Evermore

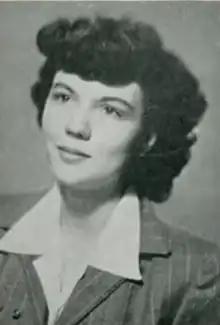
"Marjorie" is a tribute to Swift's maternal grandmother, Marjorie Finlay (pictured), who was an opera singer.

"Marjorie" is Swift's tribute to her maternal grandmother Marjorie Finlay, an opera singer who died when Swift was 13. Its lyrics consist of Finlay's advices to her granddaughter, and Swift's longing memories for her grandmother. Its gentle production incorporates rhythmic electronic synth pulses, warm piano, pizzicato strings, and samples Finlay's soprano vocals, taken from old records of her singing that Swift found. "Closure", described by various critics as the most experimental track on "Evermore", is built in 5/4, an odd time signature. Its instrumentation incorporates clattering, industrial-sounding electro-rock drums and acoustic piano. The lyrics of "Closure" are directed at a pretentious ex-lover: the narrator finds their act of reaching out patronizing, telling the ex-lover that there is no need for them to act out of pretentious amity. The album's closing track for the standard edition, "Evermore", is a piano ballad that progresses into a dramatic bridge with a tempo shift, where Swift is joined midway by Vernon's multitracked falsetto in a call and response. In the lyrics, Swift's narrator struggles through the dark days of November and December and eventually realizes that all the pain and depression is not permanent; she was influenced by the tough times she went through in 2016 and the uncertainty surrounding the 2020 US elections.